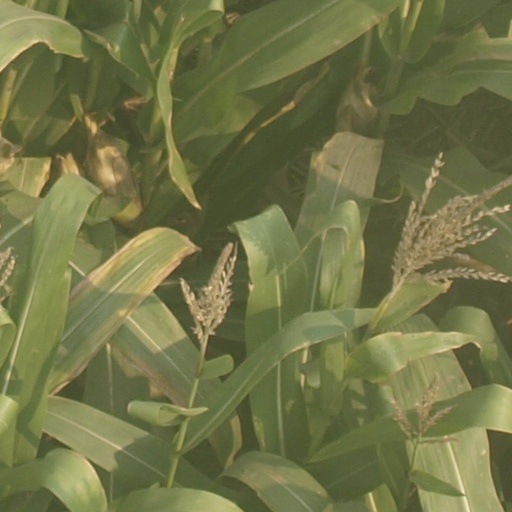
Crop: maize; corn